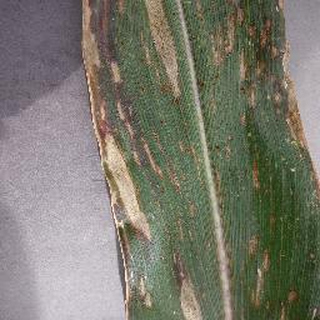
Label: corn_northern_leaf_blight